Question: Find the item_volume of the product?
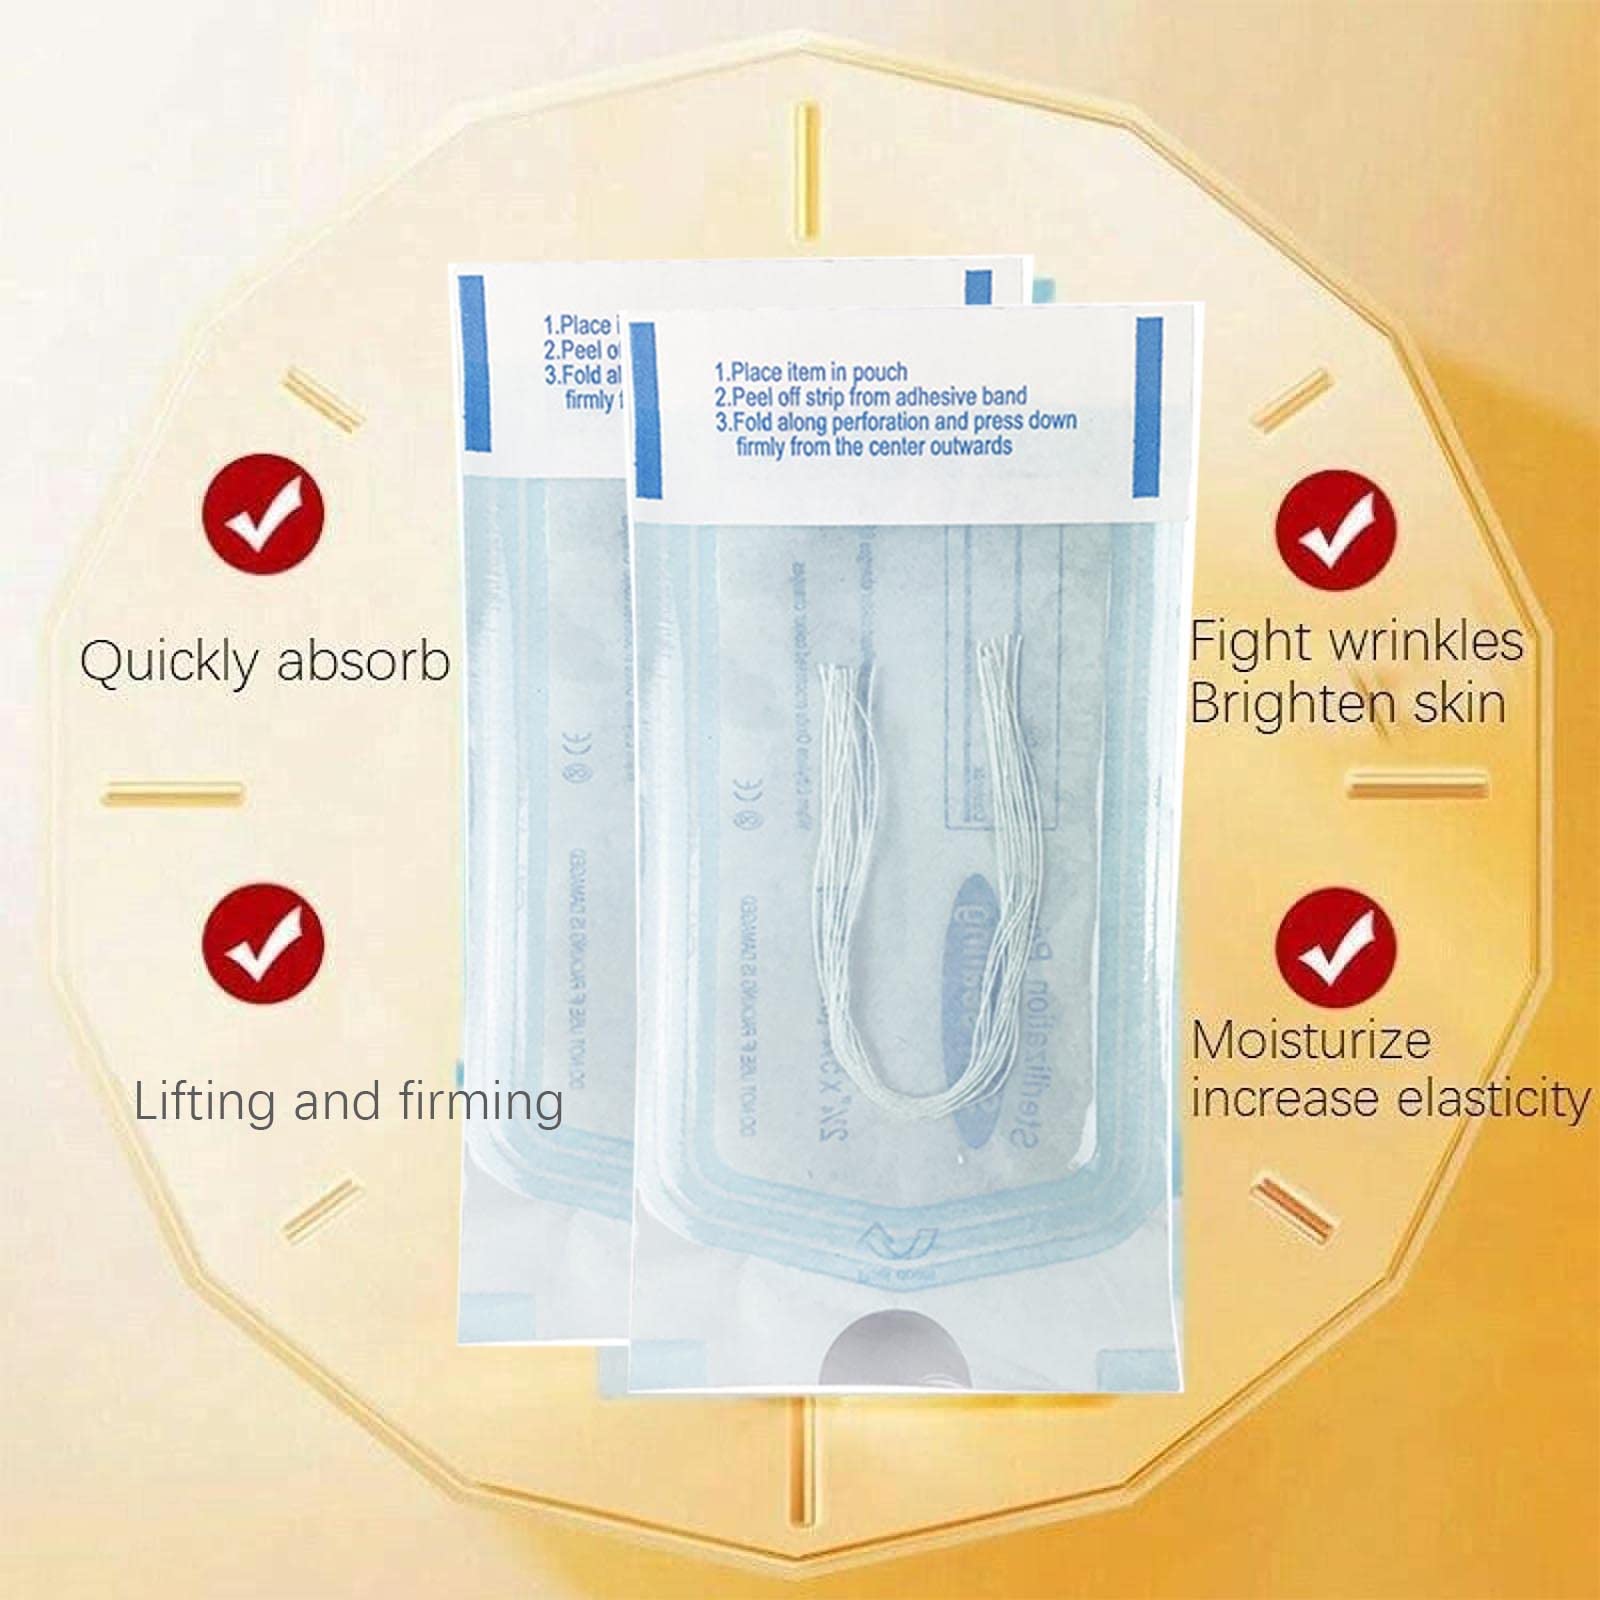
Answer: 3.0 gallon